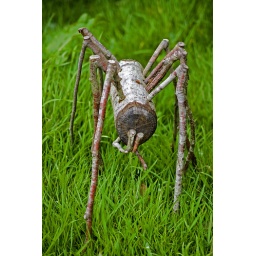
One of the little wooden animal creations near Lydford Gorge.